Garuda Upanishad

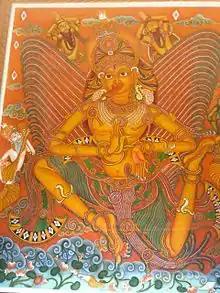
Garuda wearing various serpent-ornaments.

The "Garuda Upanishad" has 25 stanzas. It begins with a generic prayer to the gods for protection. Garuda, Indra, the sun-god Surya and Brihaspati are invoked for their blessing. The prayer ends with the wish: Let there be Peace. The text declares this knowledge was taught by the god Brahma to the sage Narada. It was passed through successive teachers: Narada, Brihatsena, the god Indra, the sage Bharadvaja. Bharadvaja taught it to his students, who spread it across the world. This scientific knowledge is said to destroy poison in all its forms. Then starts the sermon of Brahma to Narada.